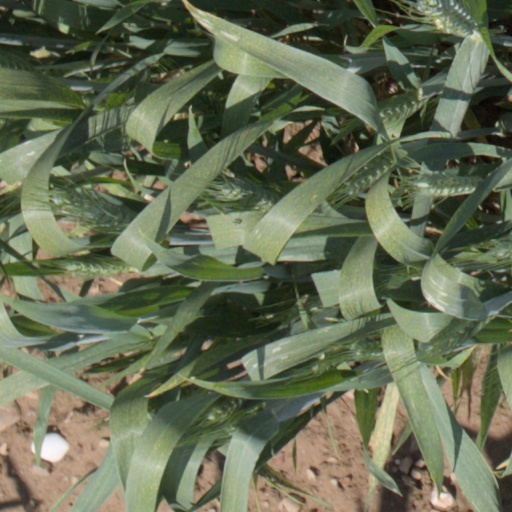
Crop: wheat